1994 Mull of Kintyre Chinook crash

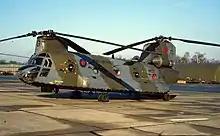
ZD576, the aircraft involved in the accident, in 1987

On 2 June 1994, a Chinook helicopter of the Royal Air Force (RAF), serial number "ZD576", crashed on the Mull of Kintyre, Scotland, in foggy conditions. The crash resulted in the deaths of all twenty-five passengers and four crew on board. Among the passengers were almost all the United Kingdom's senior Northern Ireland intelligence experts. The accident is the RAF's fourth-worst peacetime disaster.